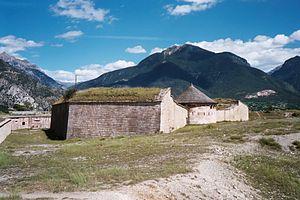
Les fortifications de Vauban sont un ensemble de douze sites français inscrit sur la liste du patrimoine mondial de l’UNESCO depuis 2008. Le réseau des sites majeurs de Vauban est une association de villes créée le 30 mars 2005 à l’initiative de la ville de Besançon. Il regroupe les douze sites les plus représentatifs du système de fortifications érigé par l’architecte militaire Vauban. Son objectif est la mise en valeur et l’inscription de l’œuvre remarquable de Vauban sur la liste du patrimoine mondial de l’UNESCO. Le dossier de candidature a été retenu le 5 janvier 2007 par le ministère de la Culture pour représenter la France. Le 7 juillet 2008, douze des quatorze sites du réseau sont ajoutés à la liste lors de la réunion annuelle de l'UNESCO dans la ville de Québec.
Vauban a créé neuf villes nouvelles.
Mont-Dauphin est une commune française située dans le département des Hautes-Alpes en région Provence-Alpes-Côte d'Azur.